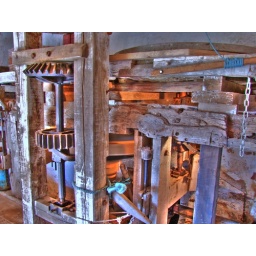
in the center you can see the water powered stone grinding wheels spinning